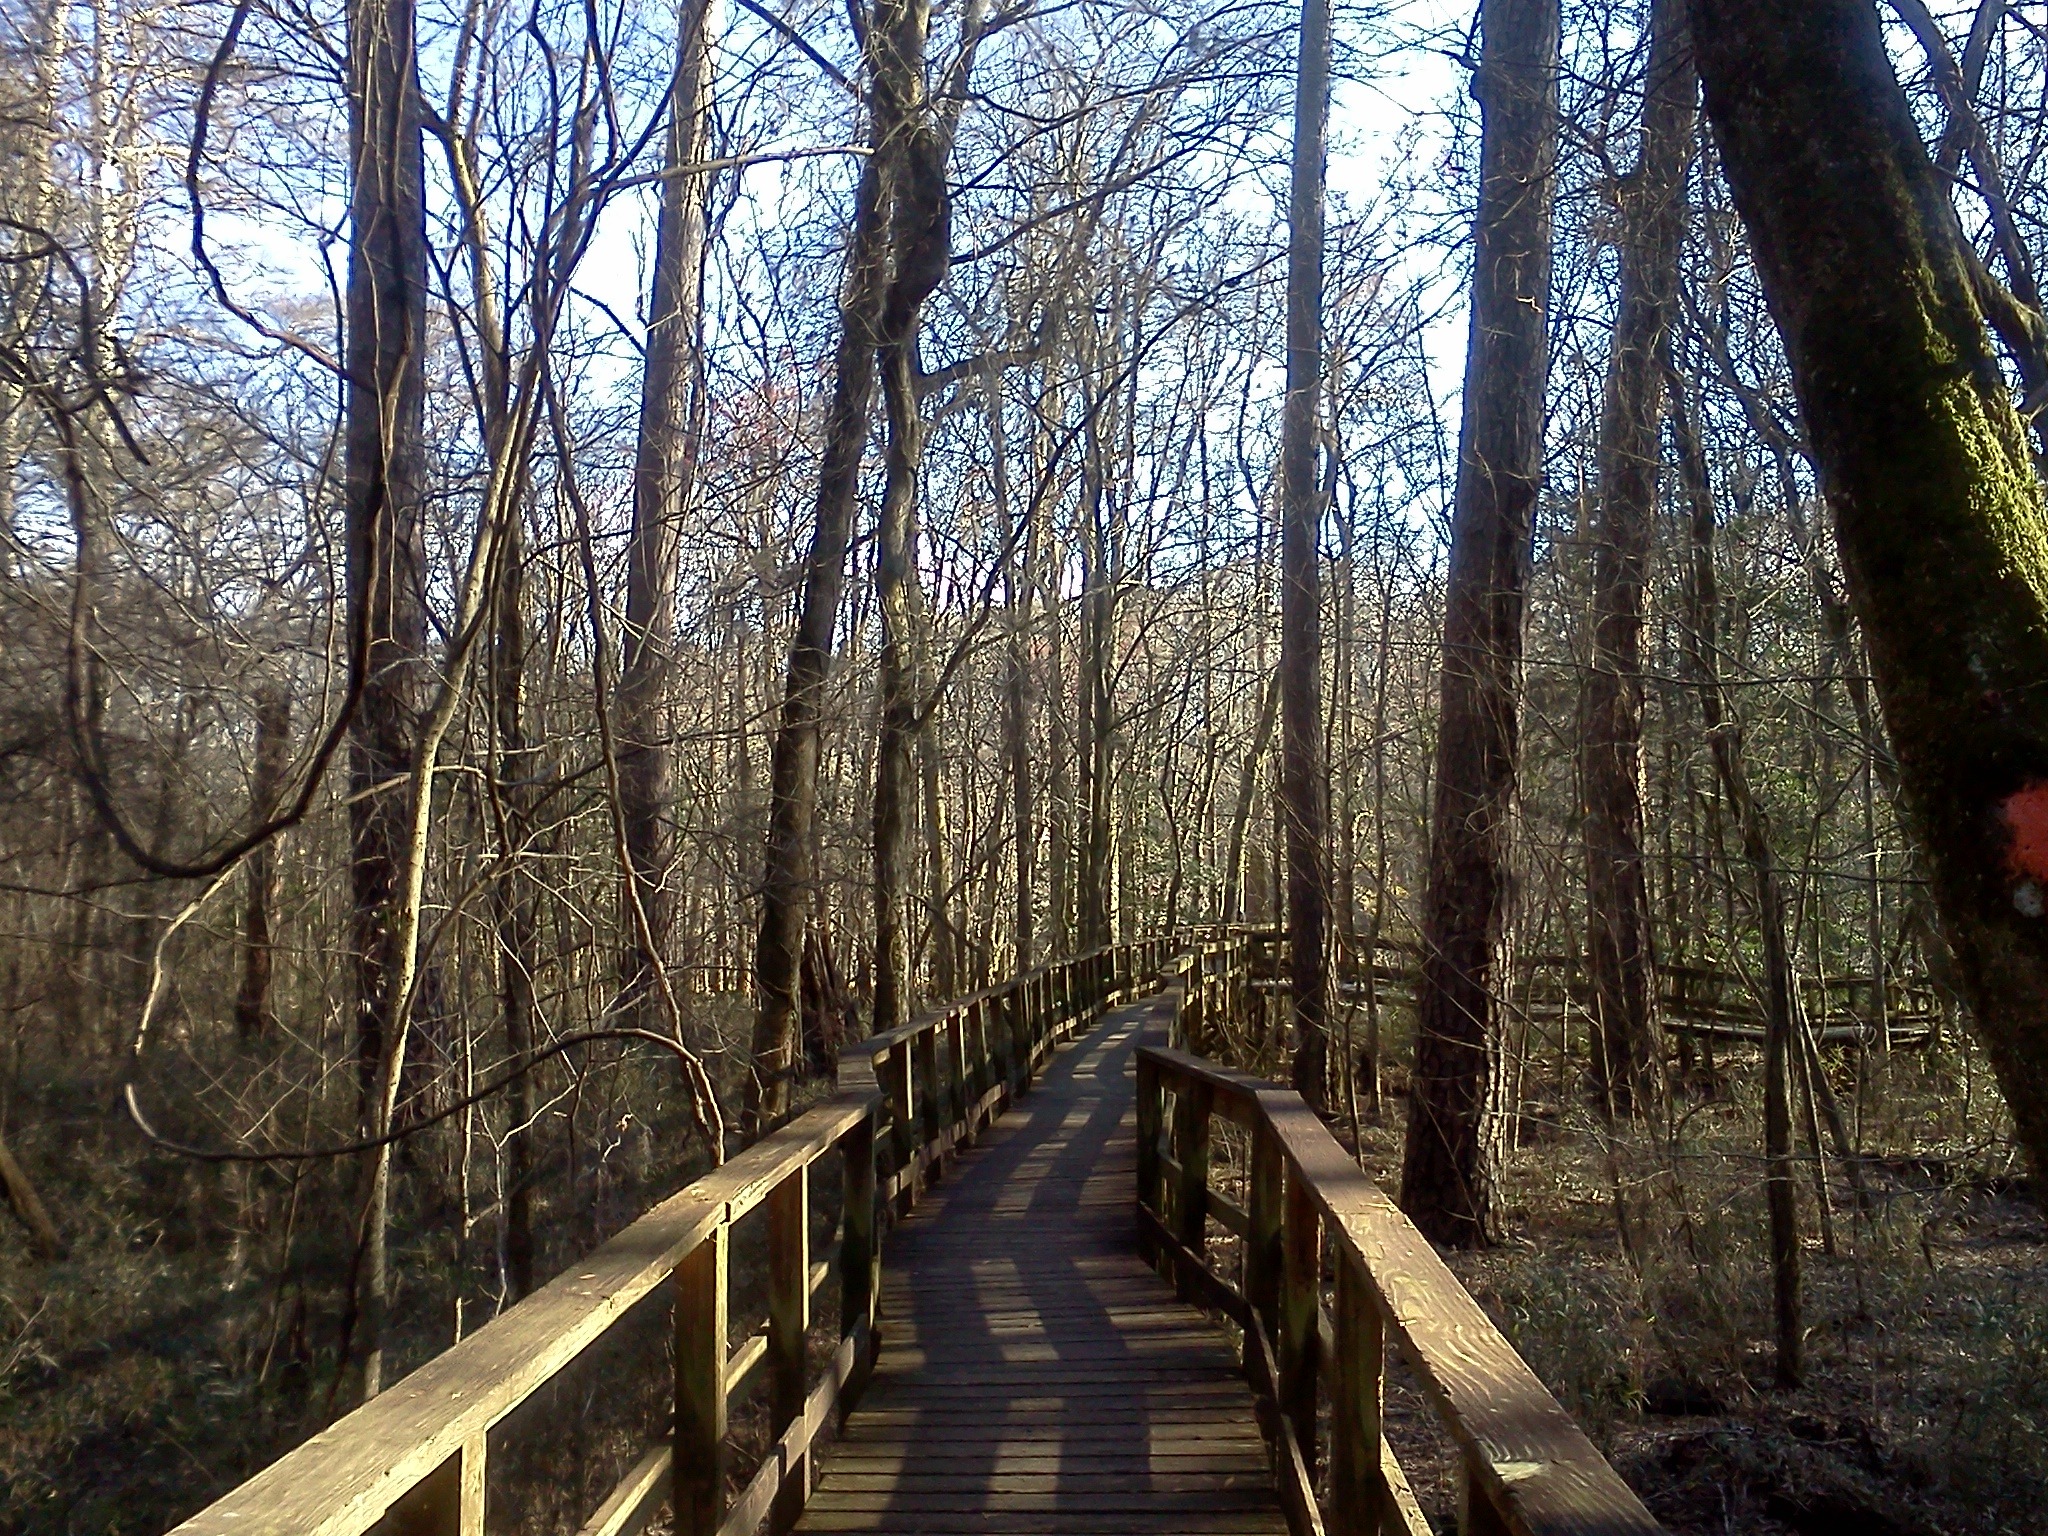
tree, nature, forest, outdoor, wilderness, hiking, trail, sunlight, leaf, adventure, travel, environment, foliage, scenic, hike, autumn, park, scenery, rugged, season, outdoors, trekking, wetland, woodland, habitat, footpath, ecosystem, natural environment, woody plant